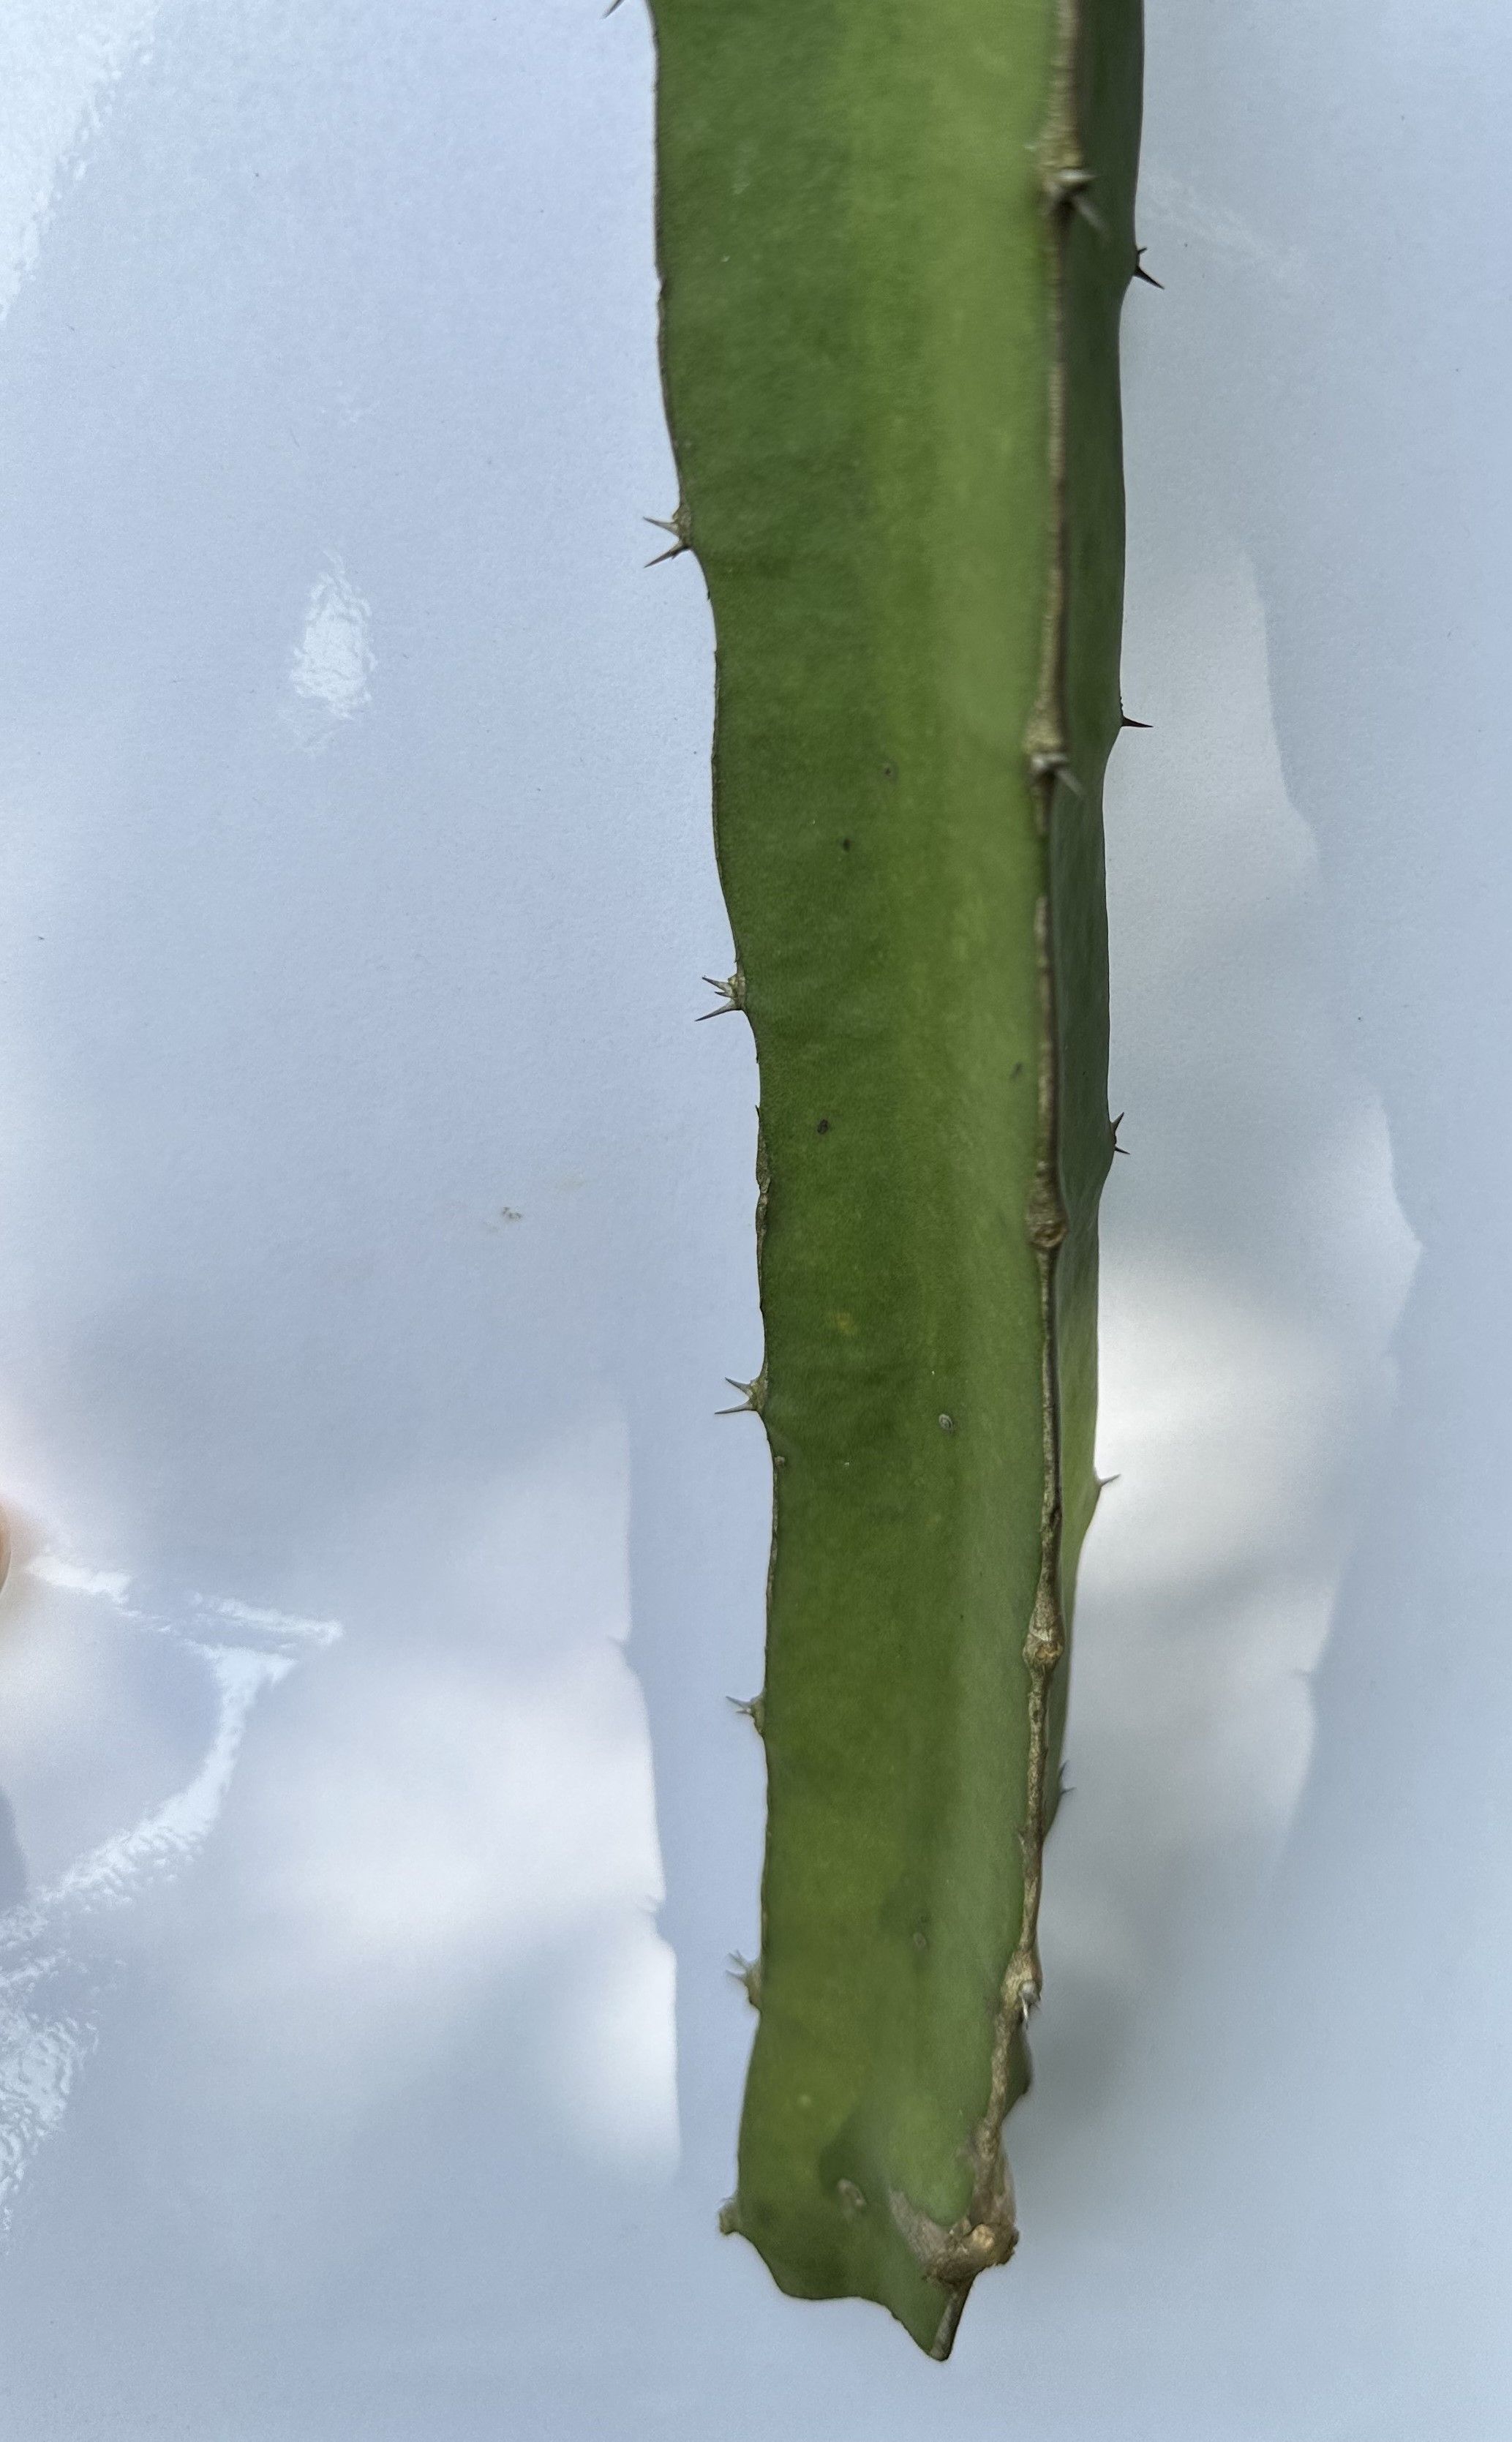
Label: Good leaf